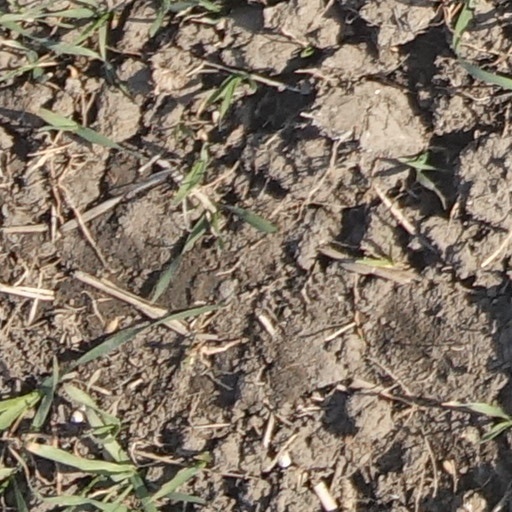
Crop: wheat